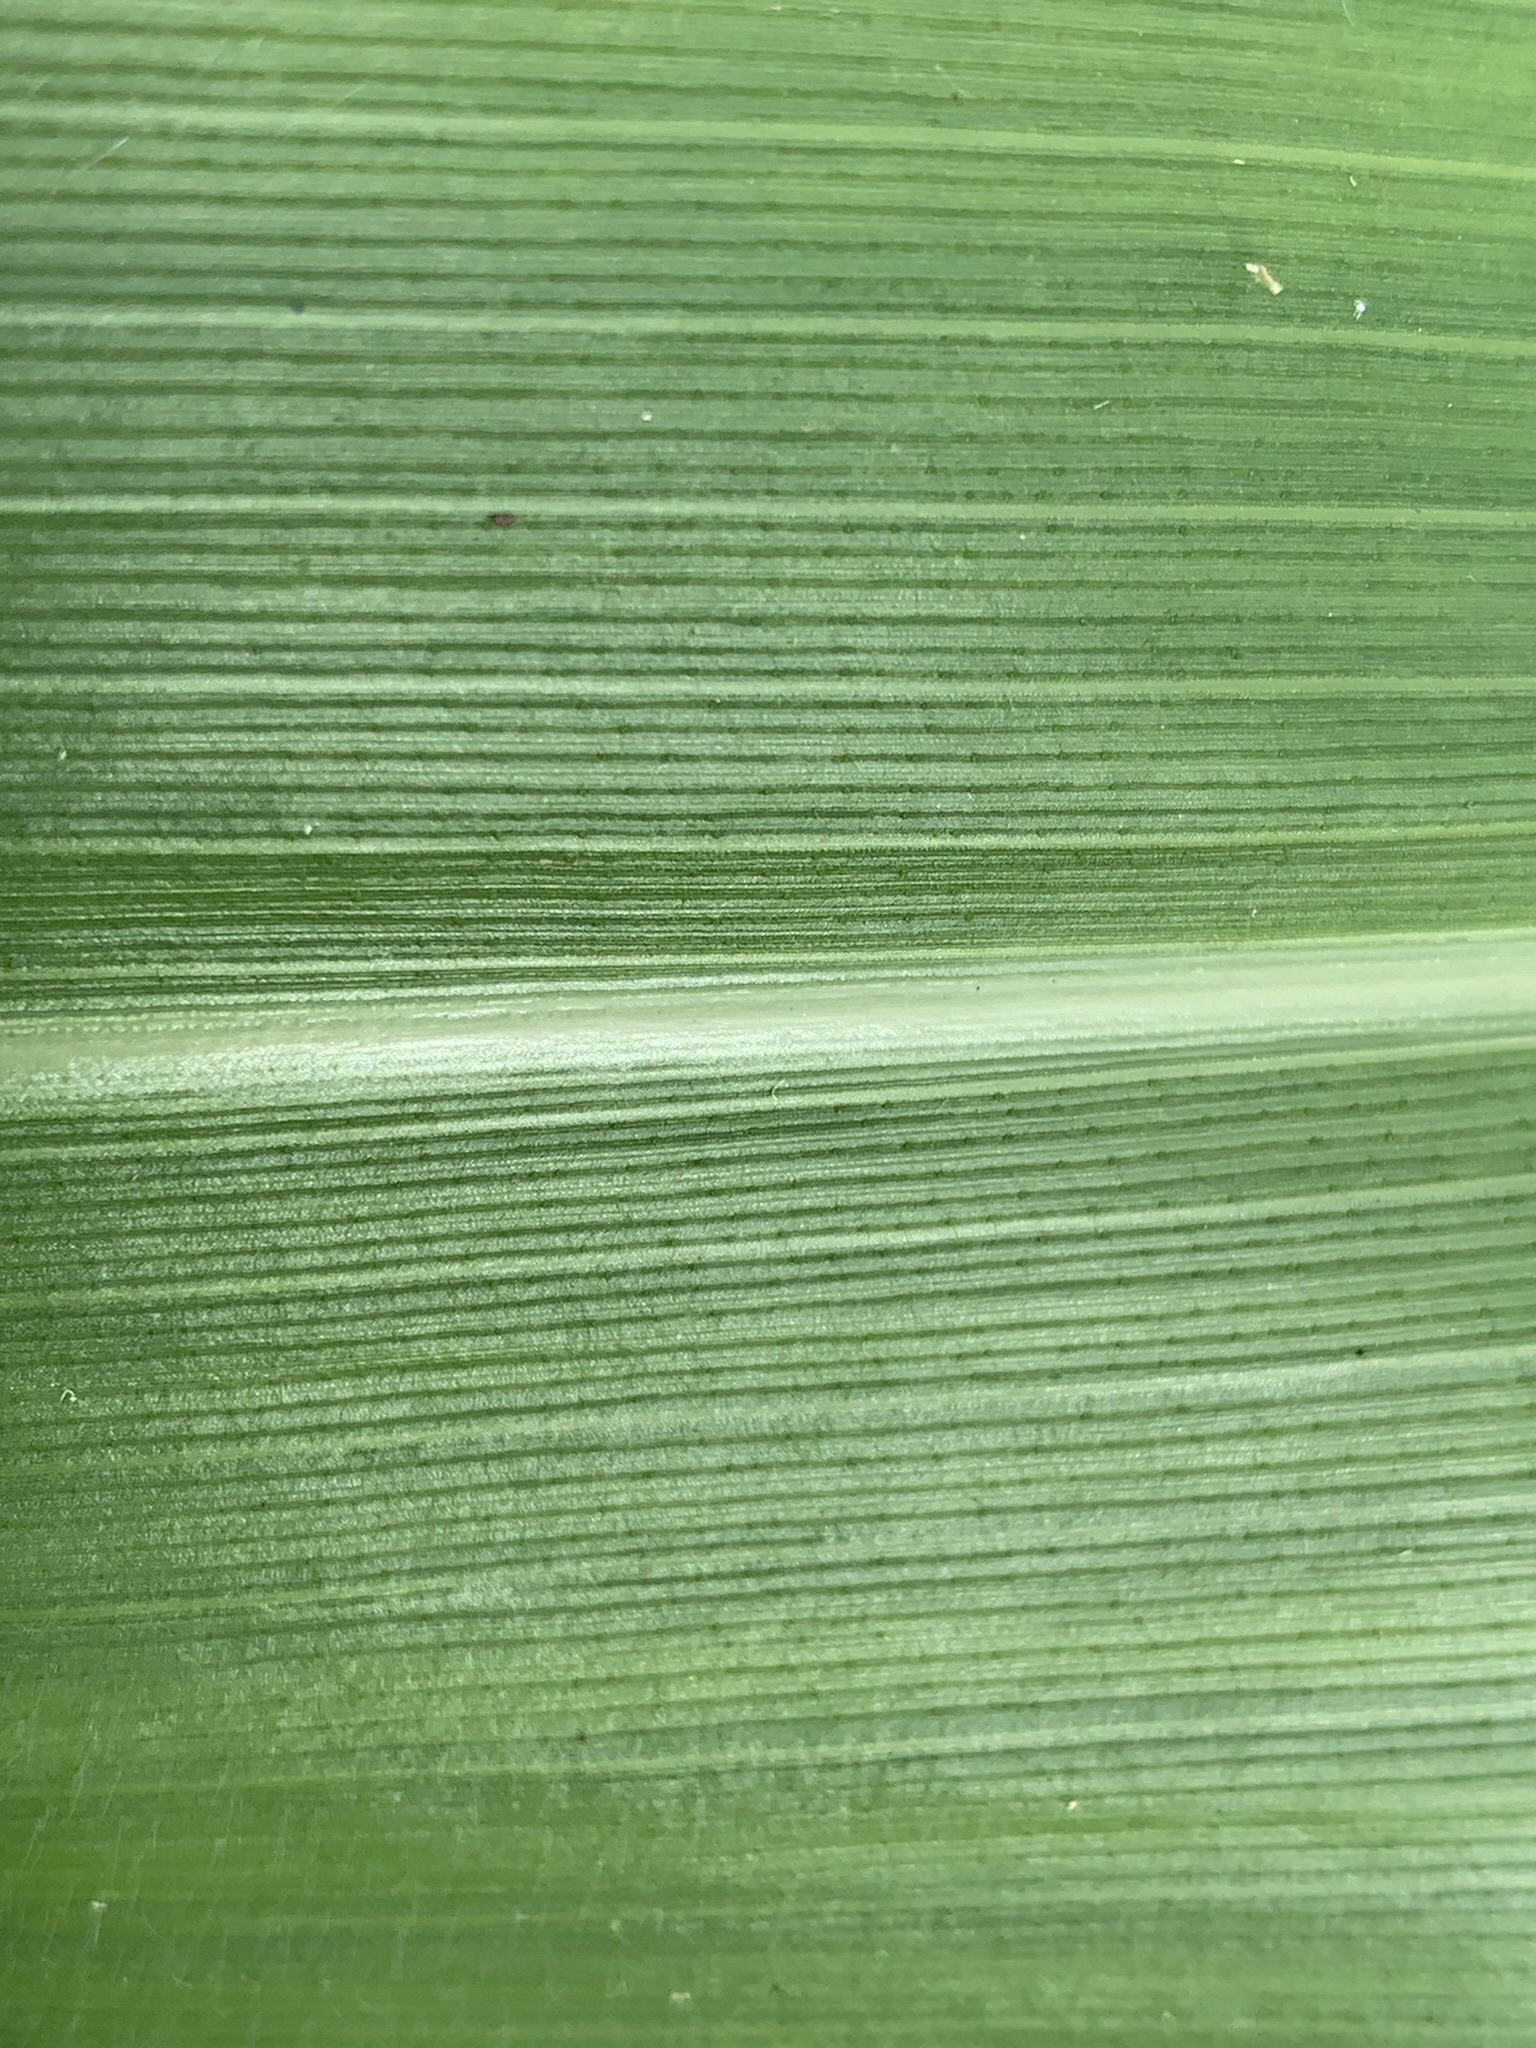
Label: Healthy